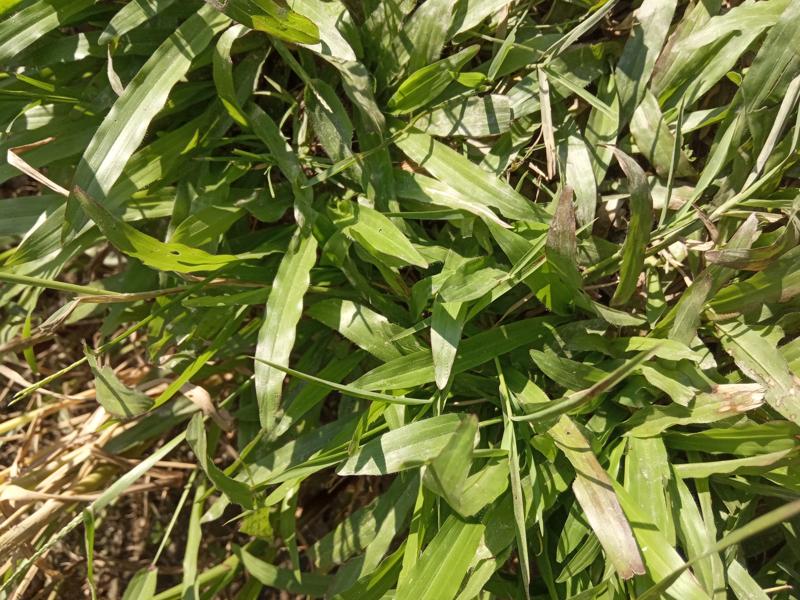
Weed species: Paspalum scrobiculatum